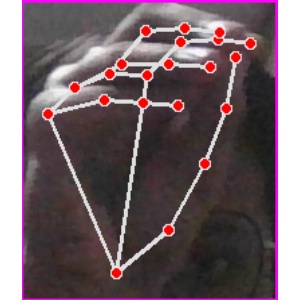
अक्षर: ङ